Battle of Caporetto

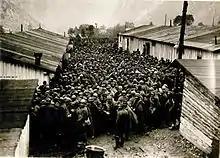
Italian POWs after the battle

Italian losses were enormous: 13,000 were killed, 30,000 wounded and 265,000–275,000 were taken prisoner. Morale was so low among the Italian troops, mainly due to Cadorna's harsh disciplinary regime, that most of these surrendered willingly. 3,152 artillery pieces, 3,000 machine guns and 1,712 mortars were lost, along with a vast amount of stores and equipment. In contrast, the Austro-Hungarians and Germans sustained around 70,000 casualties.